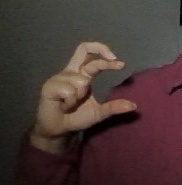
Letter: thal